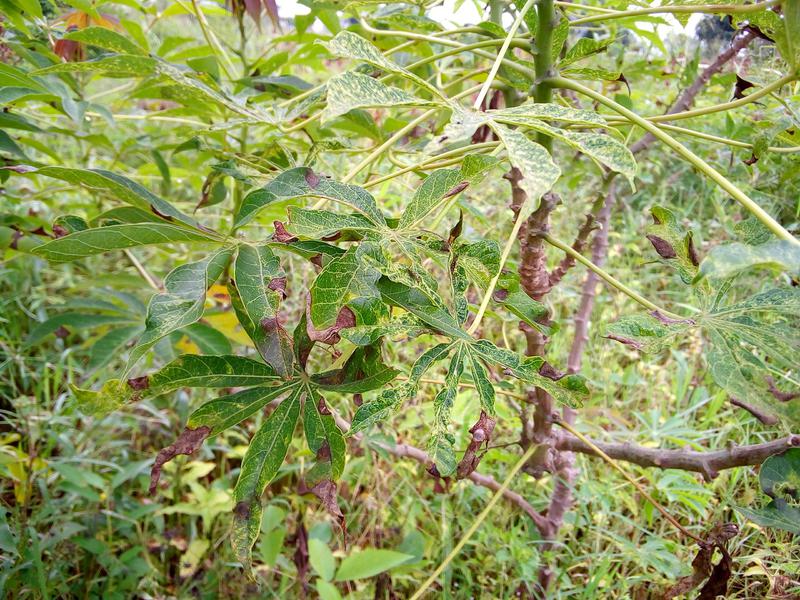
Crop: cassava
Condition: green_mottle